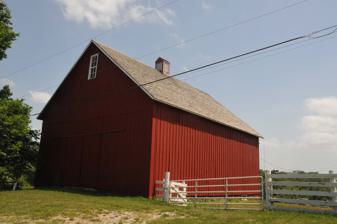
Building: Robert William Andrew Feller Farmstead
Country: United States of America
Year built: 1886
Historic district in Iowa, United States United States historic place Robert William Andrew Feller Farmstead U.S. National Register of Historic Places U.S. Historic district Show map of Iowa Show map of the United States Location 29410 340th Trail Nearest city Van Meter, Iowa Coordinates 41°32′45″N 93°54′29″W / 41.54583°N 93.90806°W / 41.54583; -93.90806 Area 1.2 acres (0.49 ha) Built 1940 ( 1940 ) Architect John Normilie Architectural style Tudor Revival, timber frame NRHP reference No. 99001570 Added to NRHP December 17, 1999 The Robert William Andrew Feller Farmstead is a federally designated historic site a couple miles northeast of Van Meter in Dallas County , Iowa , United States . It is the boyhood home of Major League Baseball Hall of Fame pitcher Bob Feller . The historic district is 1.2 acres (0.49 ha). The Feller family farm was once 350 acres (140 ha) but most of it has been sold to other farmers and the current farm is 40 acres (16 ha). Feller sold the farmstead in 1955 and it is currently owned by Dr. Jose Angel since about 1994. Background Baseball signed by Bob Feller The farmstead was first purchased by the Feller family on January 5, 1866, by Feller's grandparents, Andrew and Elizabeth Feller. Andrew had immigrated from Germany and Elizabeth from Switzerland. Feller was born on the farm in November 1918. Feller learned to pitch here on the farmstead from his father William Andrew Feller, known as Bill. When Feller was 8 years old, he threw a baseball so hard it broke three of his father's ribs. In 1932 his father, Bill, built a ballfield one-quarter mile east of the farmhouse; complete with some bleachers and a concession stand. This ballfield has been called the "original Field of Dreams". This ballfield and its homefield baseball team were named Oakview because of all the oak trees in the area. Oakview is no longer part of the farm and has been plowed under and overgrown. Bill Feller even switched his corn fields to wheat because the earlier harvest of wheat allowed his son more time to play baseball. Feller's Major League debut season was 1936, as a 17-year-old, with the Cleveland Indians . The New York Times soon said his name was "on the tongues of a million fans". He then appeared on the cover of Time on April 13, 1937. Feller once stated that if he could relive any moment of his life it would be "Playing catch with my dad between the red barn and the house." The Raccoon River is about one mile south of the property. Red barn The farmstead's red barn was built in 1886 by Andrew Feller, Bob's grandfather, and still stands as of 2020. Feller's proclivity for baseball was first noticed at age five. The place where Bill Feller taught his son Bob to pitch is southwest of the barn and between the barn and house. The pitching rubber is no longer present but the terrain is unaltered and it remains part of the farmstead. During the winter they would practice inside the barn. The barn had wood shingles and board-and-batten siding with a heavy timber frame with pegged joints. House The original house was replaced by a brick home that Feller had built during 1939–1940 for his parents, William Andrew and Lena C. Feller, and sister, Marguerite E. Feller Goodson. The architect of the house was John Normile of Des Moines, Iowa . Normile primarily used the Tudor Revival style for the house. Feller paid the then-large sum of $75,000 for the house and it has only had slight modifications since its 1940 completion, except for a breakfast nook and an addition on either side. There are five bedrooms and four bathrooms. Fellers parents lived there until they died, Bill in 1943 of brain cancer and Lena of lung cancer in 1954. There is also a loafing shed on the property that was built in the early 20th century with wooden sides and a metal roof. The new house was built northwest of the old house, which was moved to another site in the region. Farmstead ownership history Ownership history Name Dates F. M. and Nettie Leffler ?–1866 Feller family 1866–1955 Ernest and Thelma Canine 1955–1960 Lyle and Janiece Kellar 1960–1963 Ione S. Houston 1963–1965 A. David and MaryAnn Ostren 1965–1976 Phyllis Briley 1976–1994 Dr. Jose Angel 1994–present See also National Register of Historic Places listings in Dallas County, Iowa References